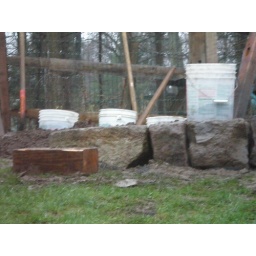
millstone used as part of little wall by bridge